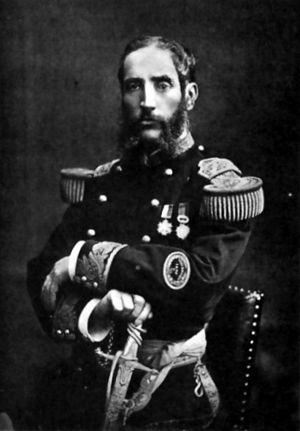
Andrés Avelino Cáceres Dorregaray, né le 4 février 1833 à Ayacucho et mort le 10 octobre 1923 à Lima, est un militaire et un homme d'État péruvien, président du Pérou de 1886 à 1890 puis de 1894 à 1895. Au Pérou, il est considéré comme étant l'un des héros de la Résistance à l'occupation chilienne durant la Guerre du Pacifique, à l'occasion de laquelle il devient général.
Ci-dessous la liste des présidents de la République du Pérou par ordre chronologique :